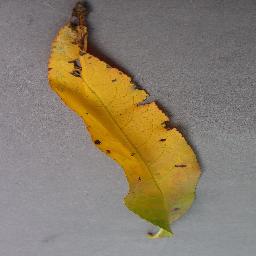
Label: Peach___Bacterial_spot